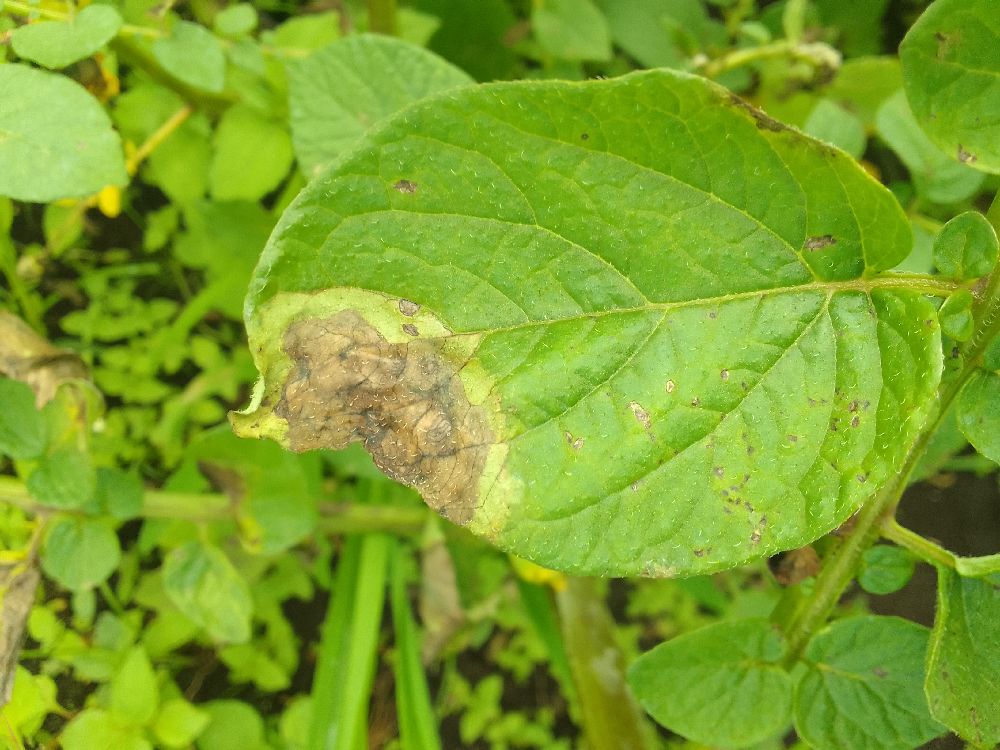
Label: Late blight